Big Brother (franchise)

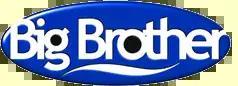
The international "Big Brother" logo used from 1999 to 2018

At regular intervals, the housemates privately nominate a number of their fellow housemates whom they wish to be evicted from the house. The housemates with the most nominations are then announced, and viewers are given the opportunity to vote via telephone for the nominee they wish to be evicted or saved from eviction. The last person remaining is declared the winner.